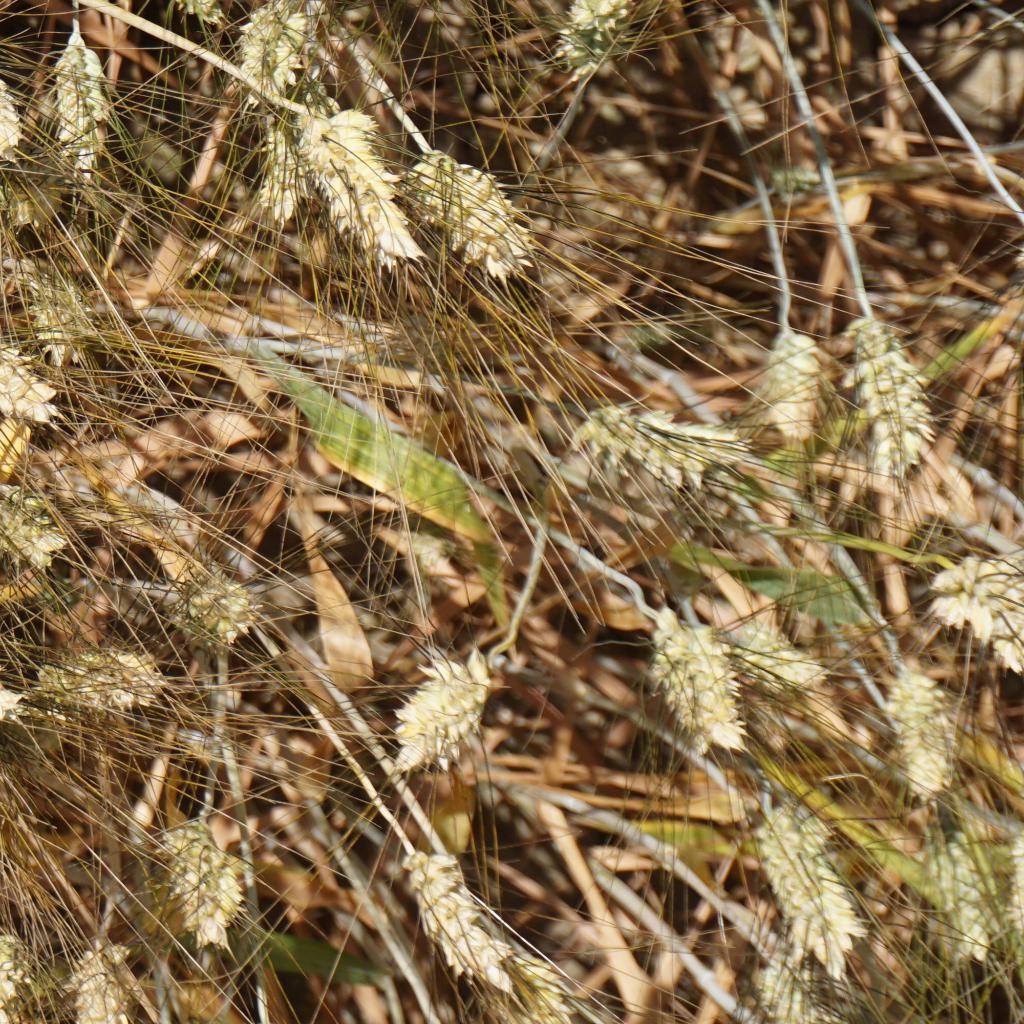
Country: France
Location: Gréoux
Wheat development stage: Filling - Ripening